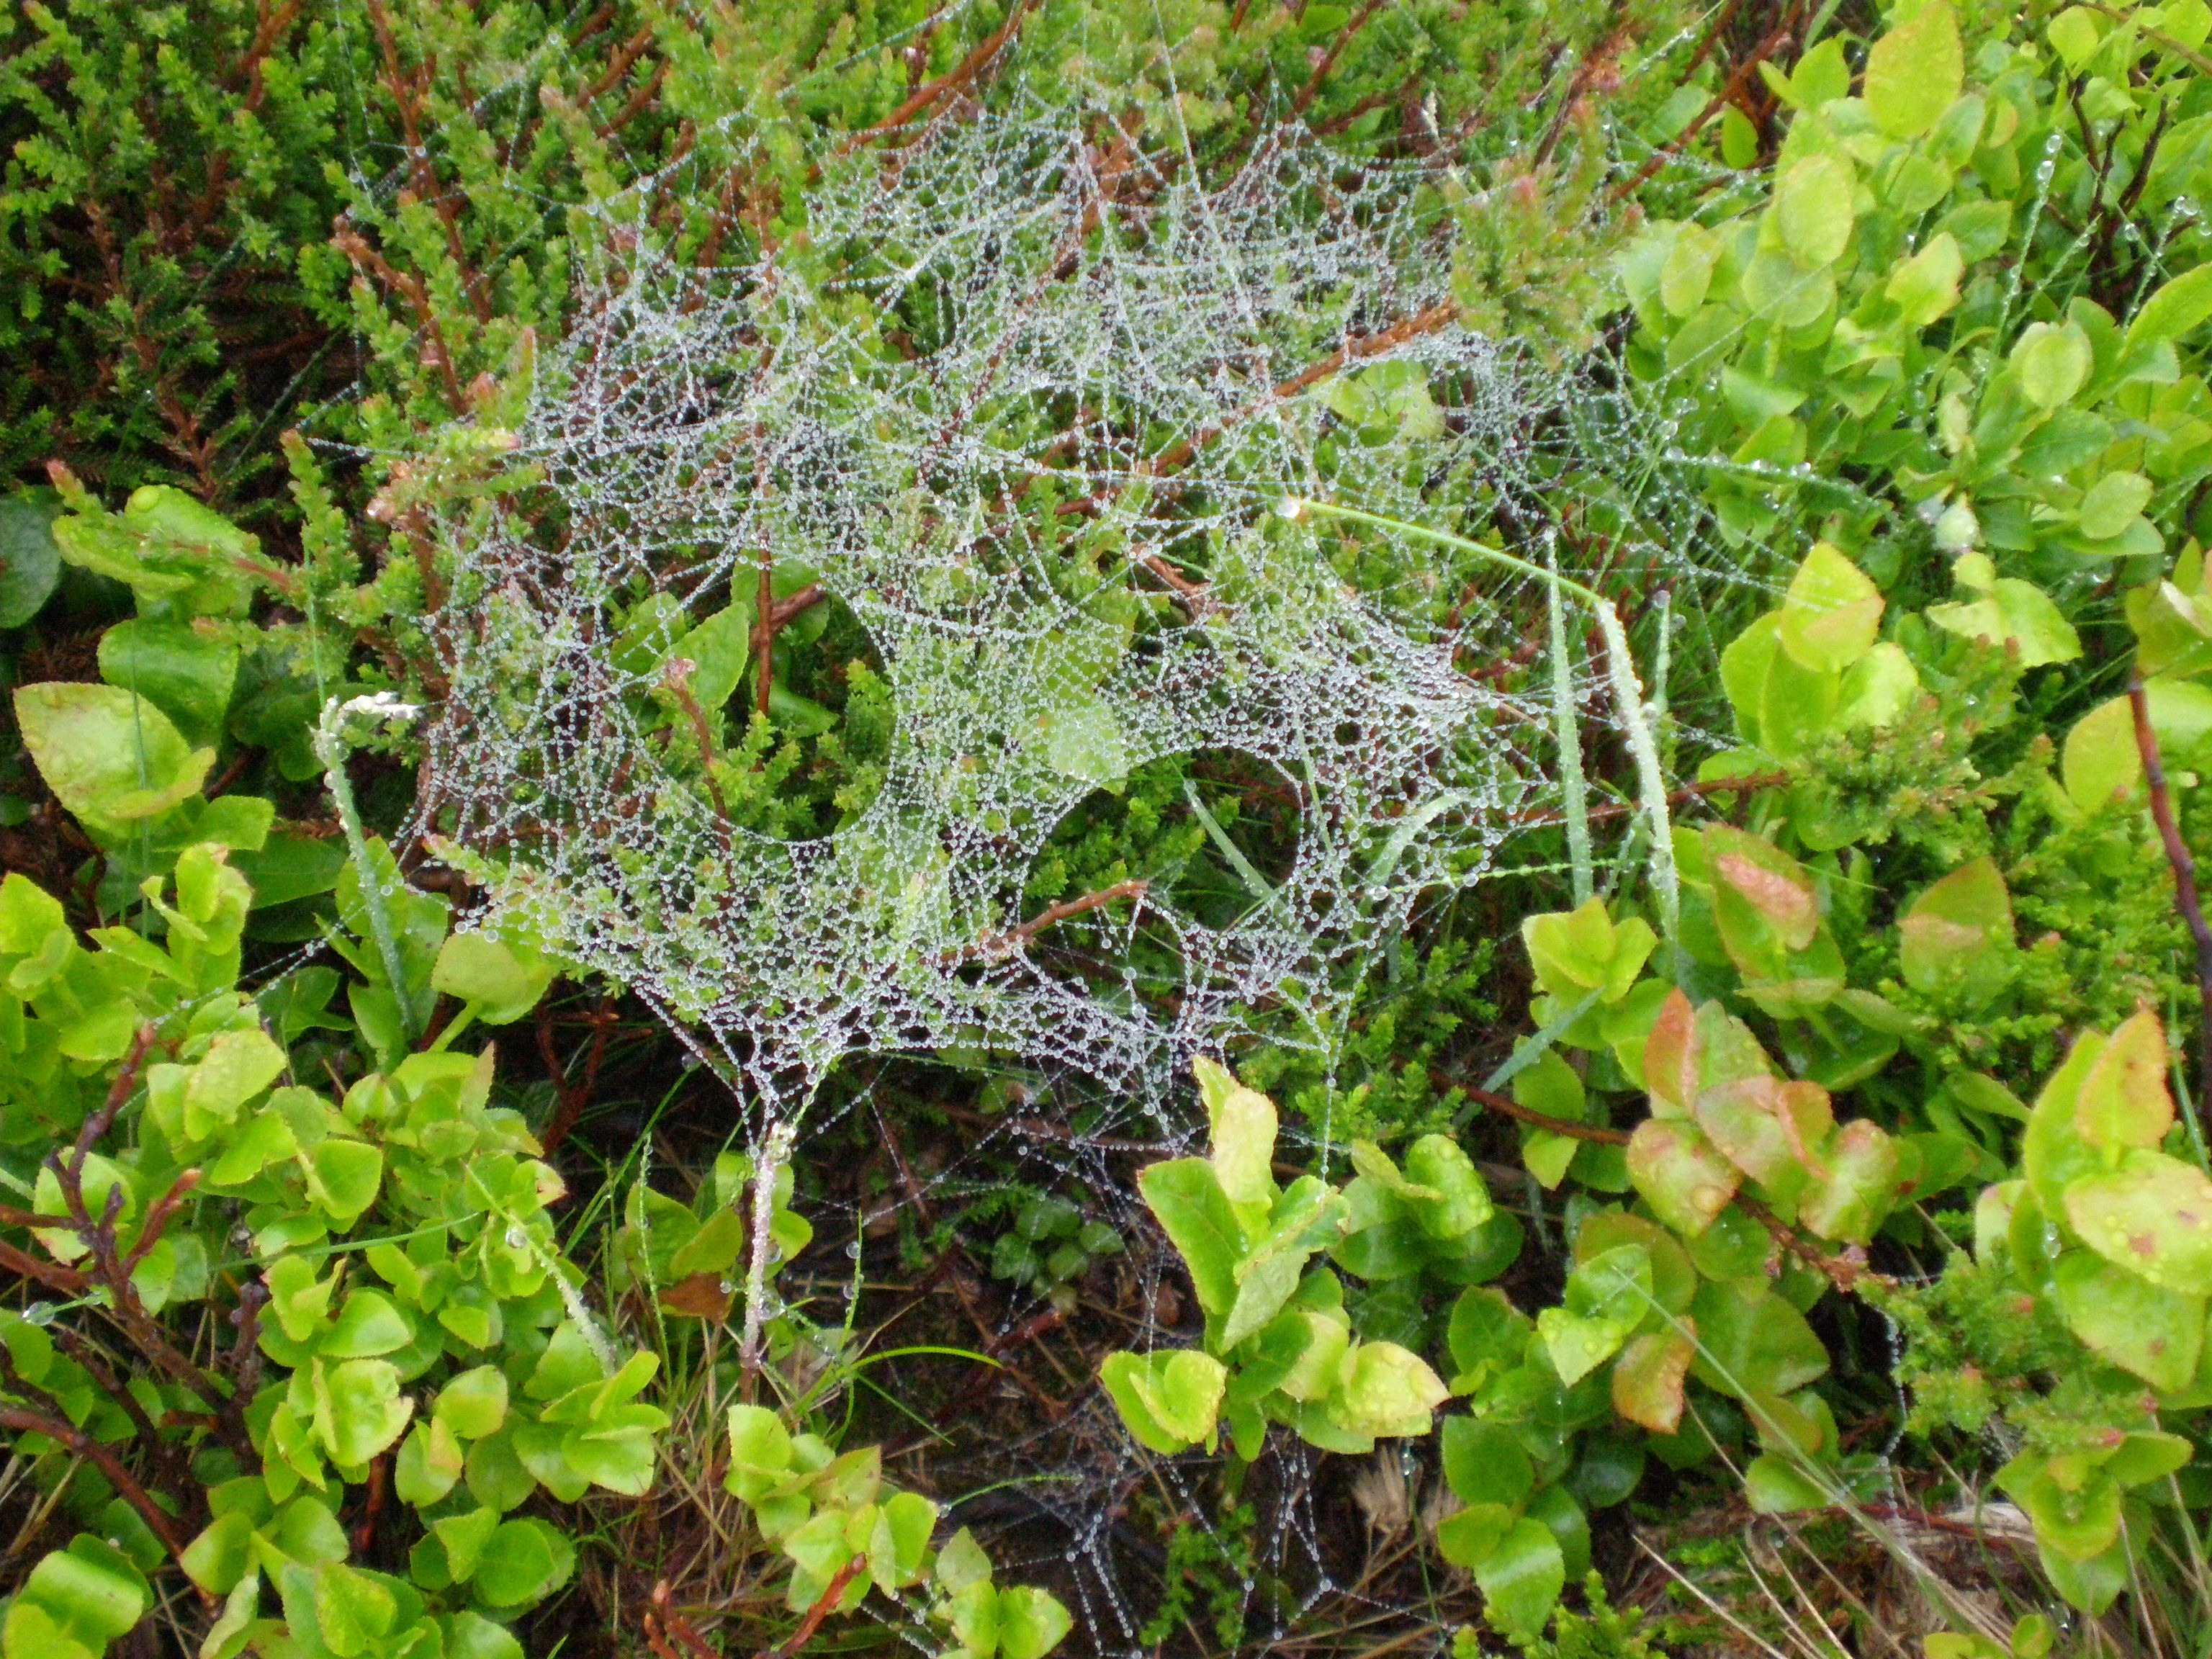
nature, dew, plant, leaf, flower, moss, produce, autumn, garden, flora, cobweb, shrub, spider webs, flowering plant, annual plant, land plant